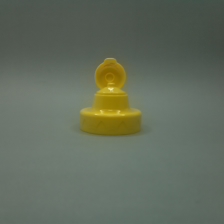
Color: yellow/gold
Cap type: flip-top cap